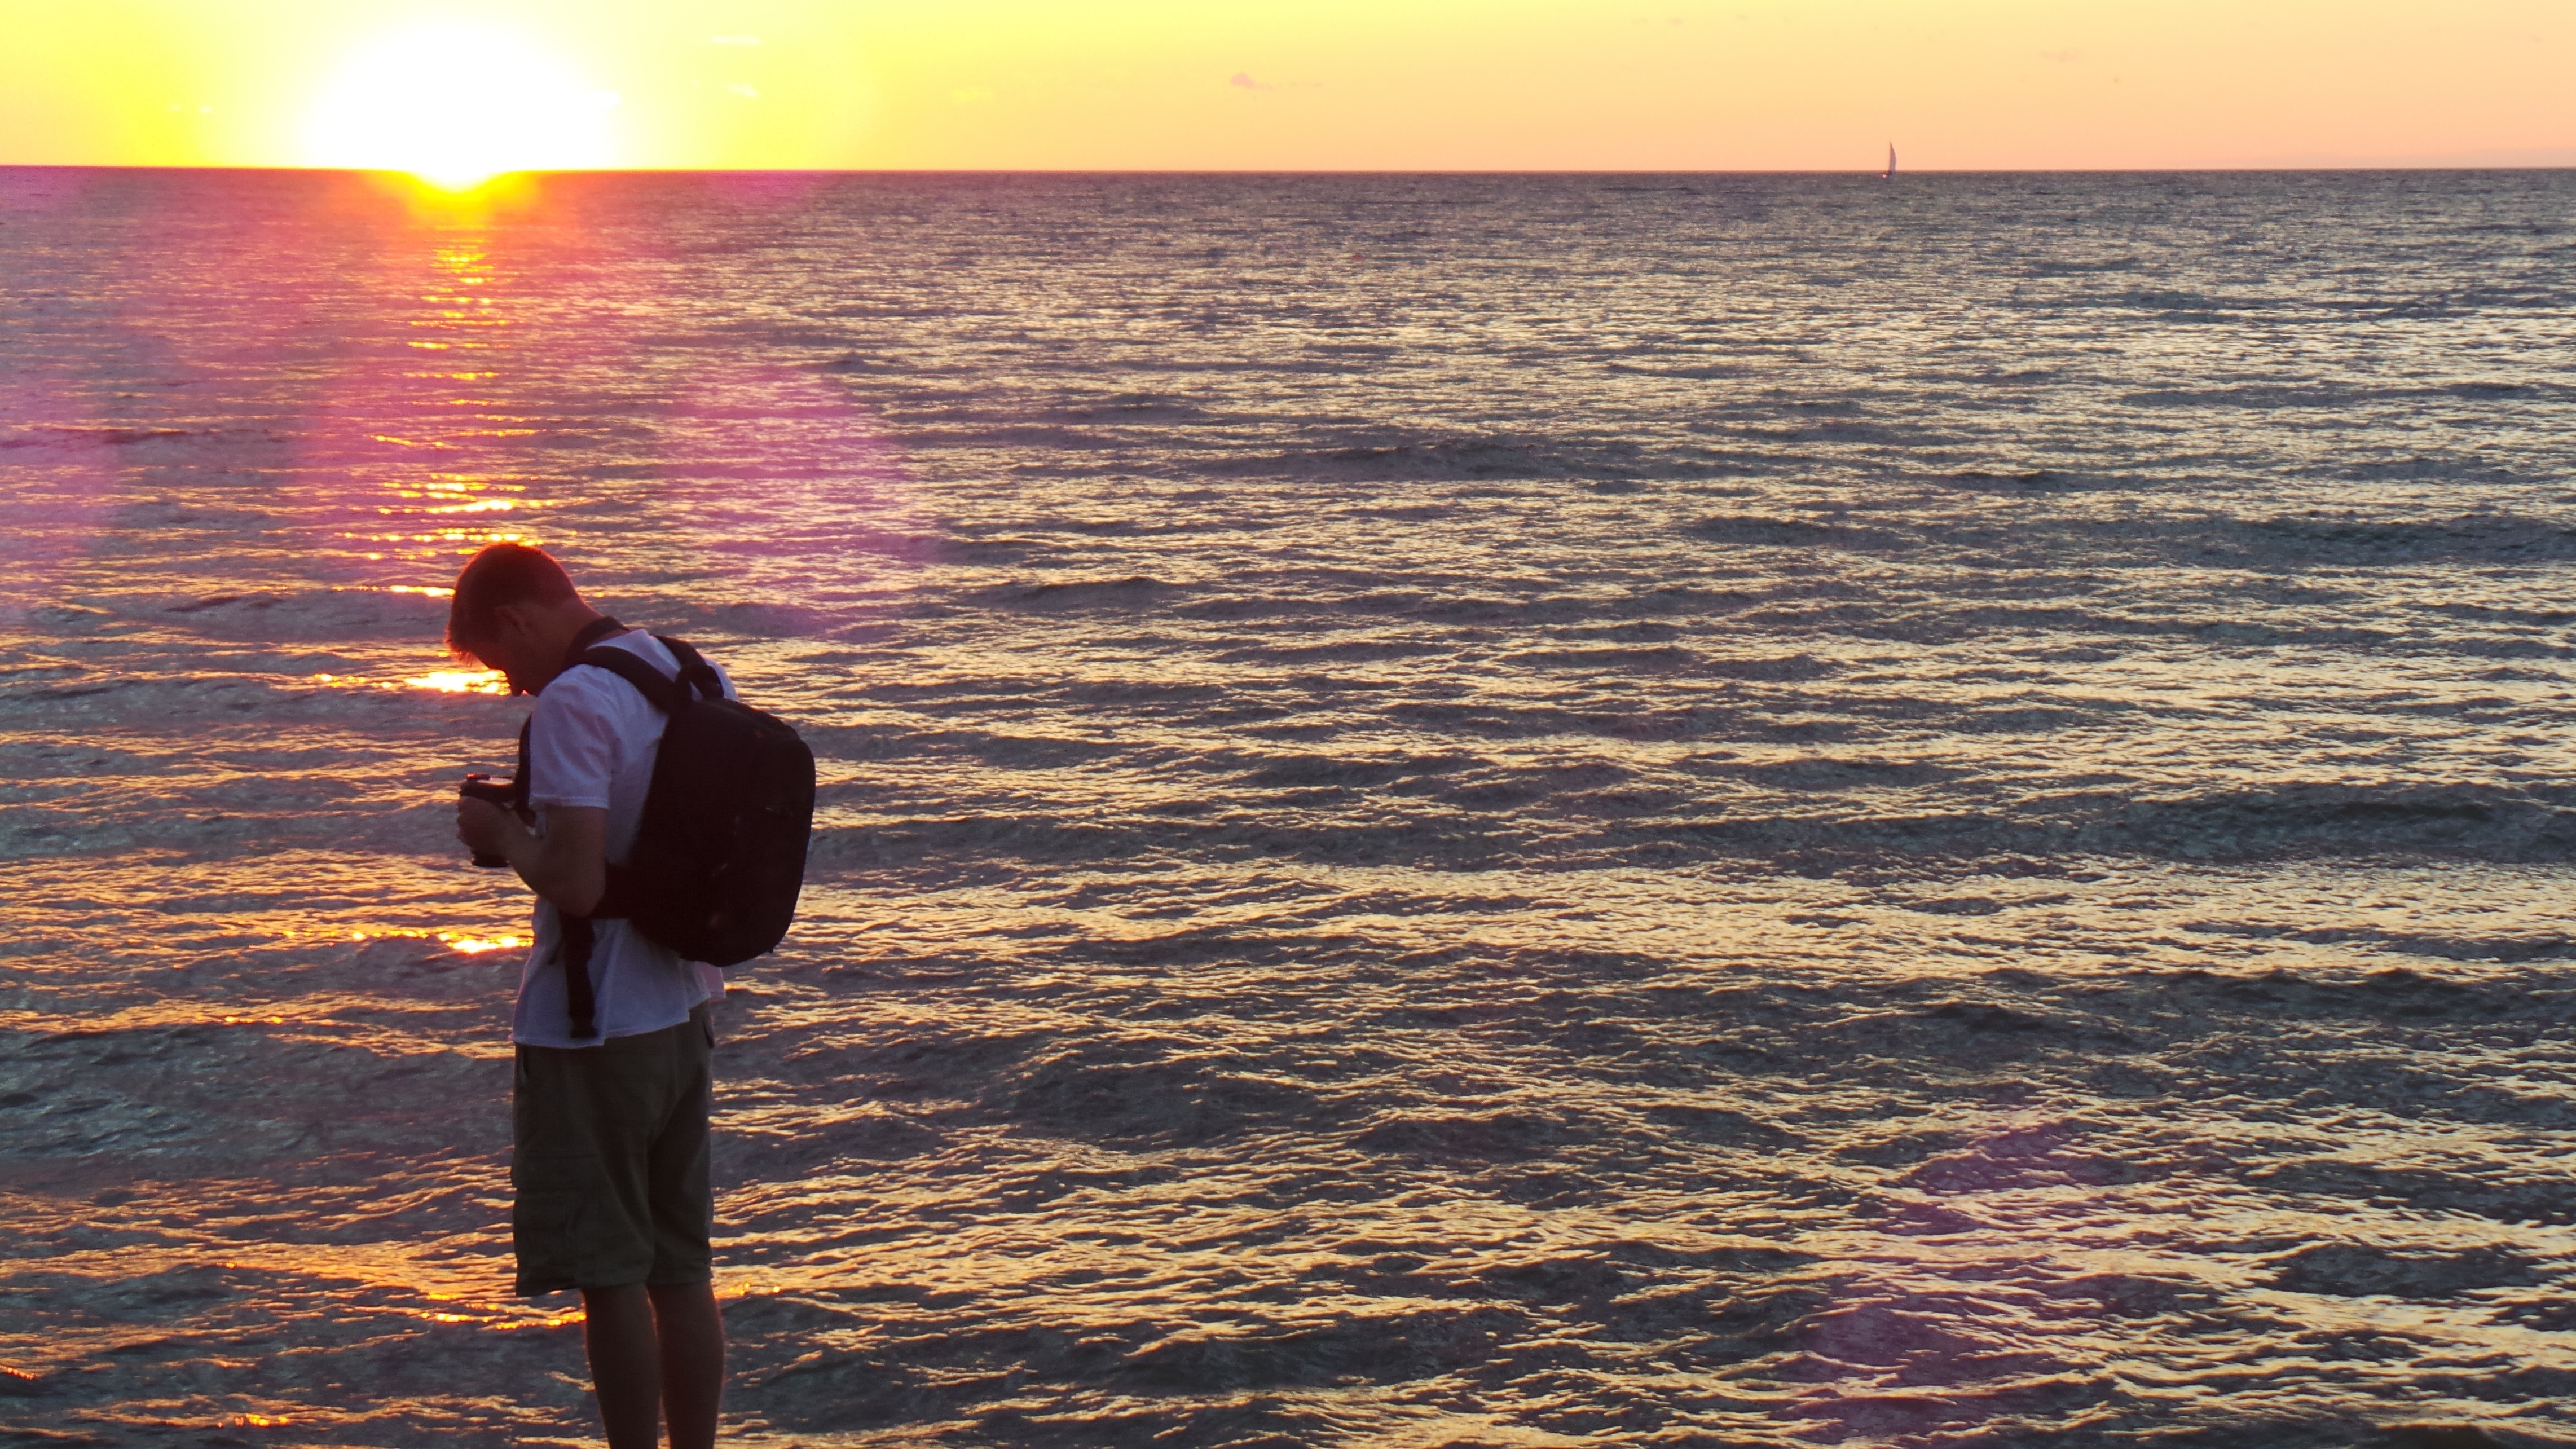
beach, sea, coast, sand, ocean, horizon, sunrise, sunset, sunlight, morning, shore, wave, vacation, dusk, evening, body of water, cape